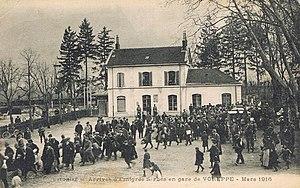
La gare de Voreppe en mars 1916 / Voreppe, Isère, France
La gare de Voreppe est une gare ferroviaire française de la ligne de Lyon-Perrache à Marseille-Saint-Charles, située sur le territoire de la commune de Voreppe, dans le département de l'Isère, en région Auvergne-Rhône-Alpes.